Shaune Bagwell

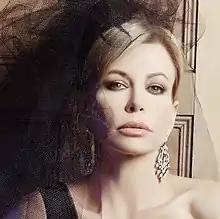

Shaune Bagwell (née Shaune Stauffer) (born November 18) is an American high fashion runway model, beauty queen, and style influencer. She has modeled for various fashion designers including Marc Jacobs, Gucci, Victoria's Secret, Christian Lacroix, Negris Lebrum, Isaac Mizrahi, Calvin Klein, Richard Tyler, Michael Lombard and Guess. She walked in New York Fashion Week for Negris Lebrum’s autumn-winter and spring-summer 2022, 2023 and 2024 collections, and Theophilio autumn-winter 2023 and 2024.